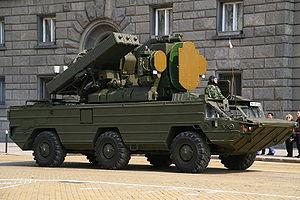
BAZ-5937/BAZ-5939 est un véhicule militaire russe servant comme véhicule antiaérien et comme tracteur-érecteur-lanceur.